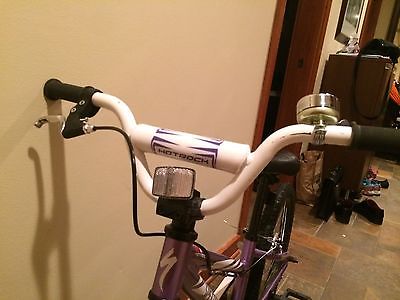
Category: bicycle